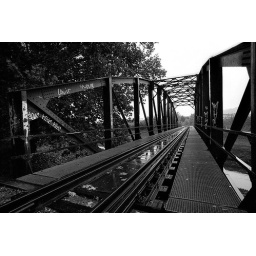
Railway bridge over Orljava river